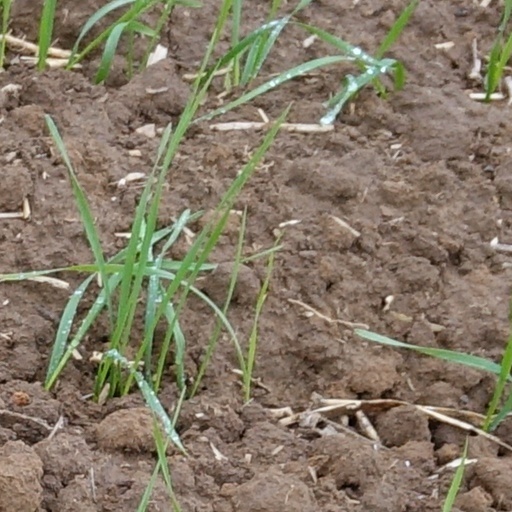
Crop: wheat